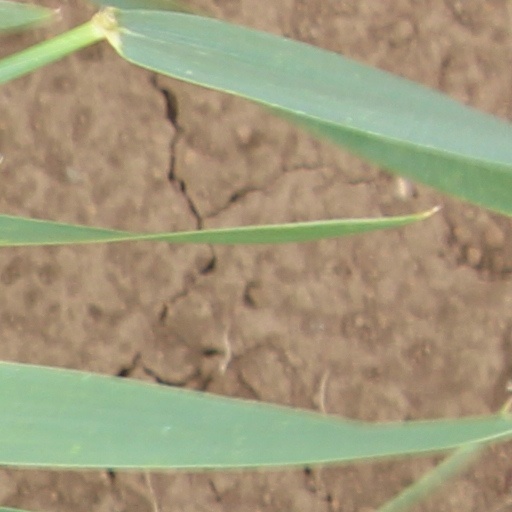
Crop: wheat